Professional wrestling strikes

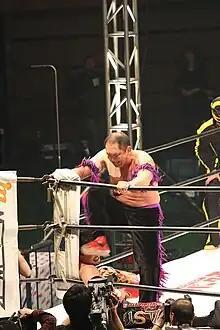
Shinjiro Otani performing a facewash on Yoshihiro Tajiri during a Hustle show.

A maneuver aiming to hurt and/or humiliate an opponent, usually having them sitting or leaning the back of the head against the bottom corner turnbuckle, while the attacking wrestler repeatedly rubs their boot's sole across their face. Once the maneuver is finished, the attacking wrestler can execute either a running kick, knee, drop or many other strikes that first sees them running toward or rebounding off the opposing ropes and charging at the fallen opponent. The moves most famous user is Shinjiro Otani who, throughout the entirety of his career, has used the move to theatrical affect. The move is also used by Samoa Joe and Matt Cardona, the latter of whom calls the move the "Reboot" (formerly known as the "Broski Boot" during his WWE tenure as Zack Ryder).